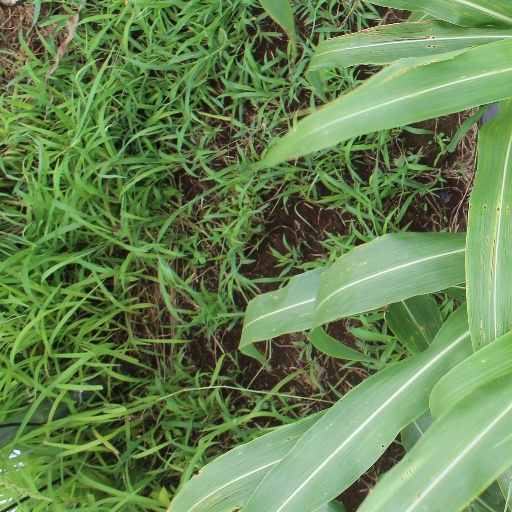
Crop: sorghum